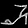
Label: Sandal